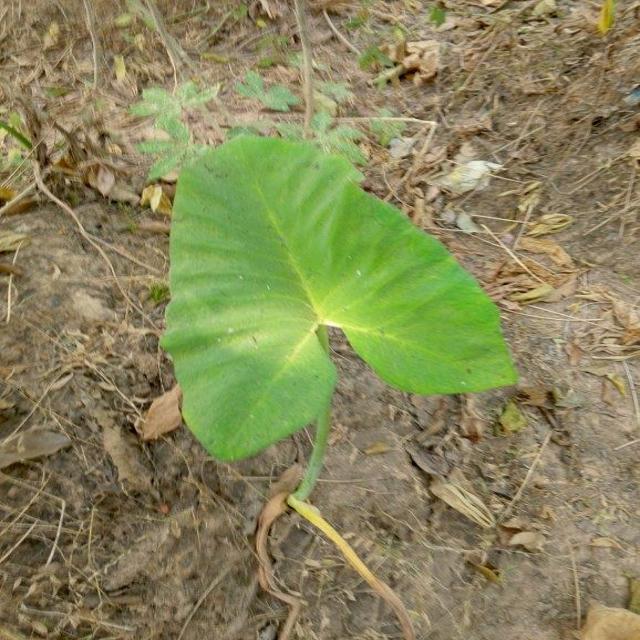
Label: Healthy